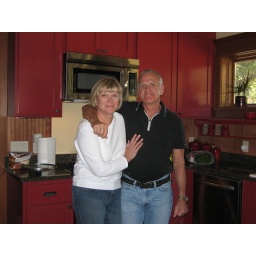
Christine and Cliff Mumm in their guest house kitchen in Custer, 9/28/08